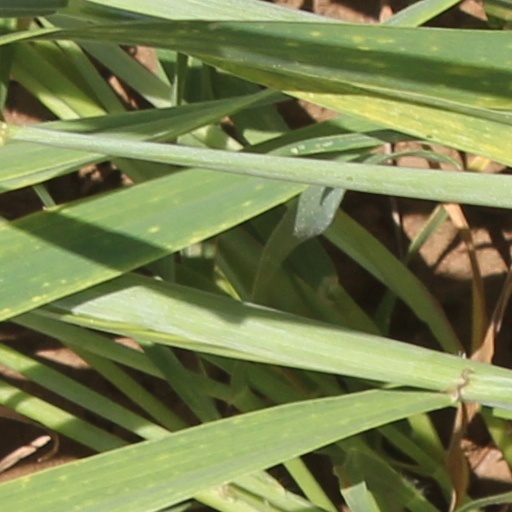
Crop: wheat